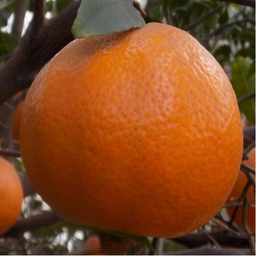
Plant part: fruit
Disease: healthy